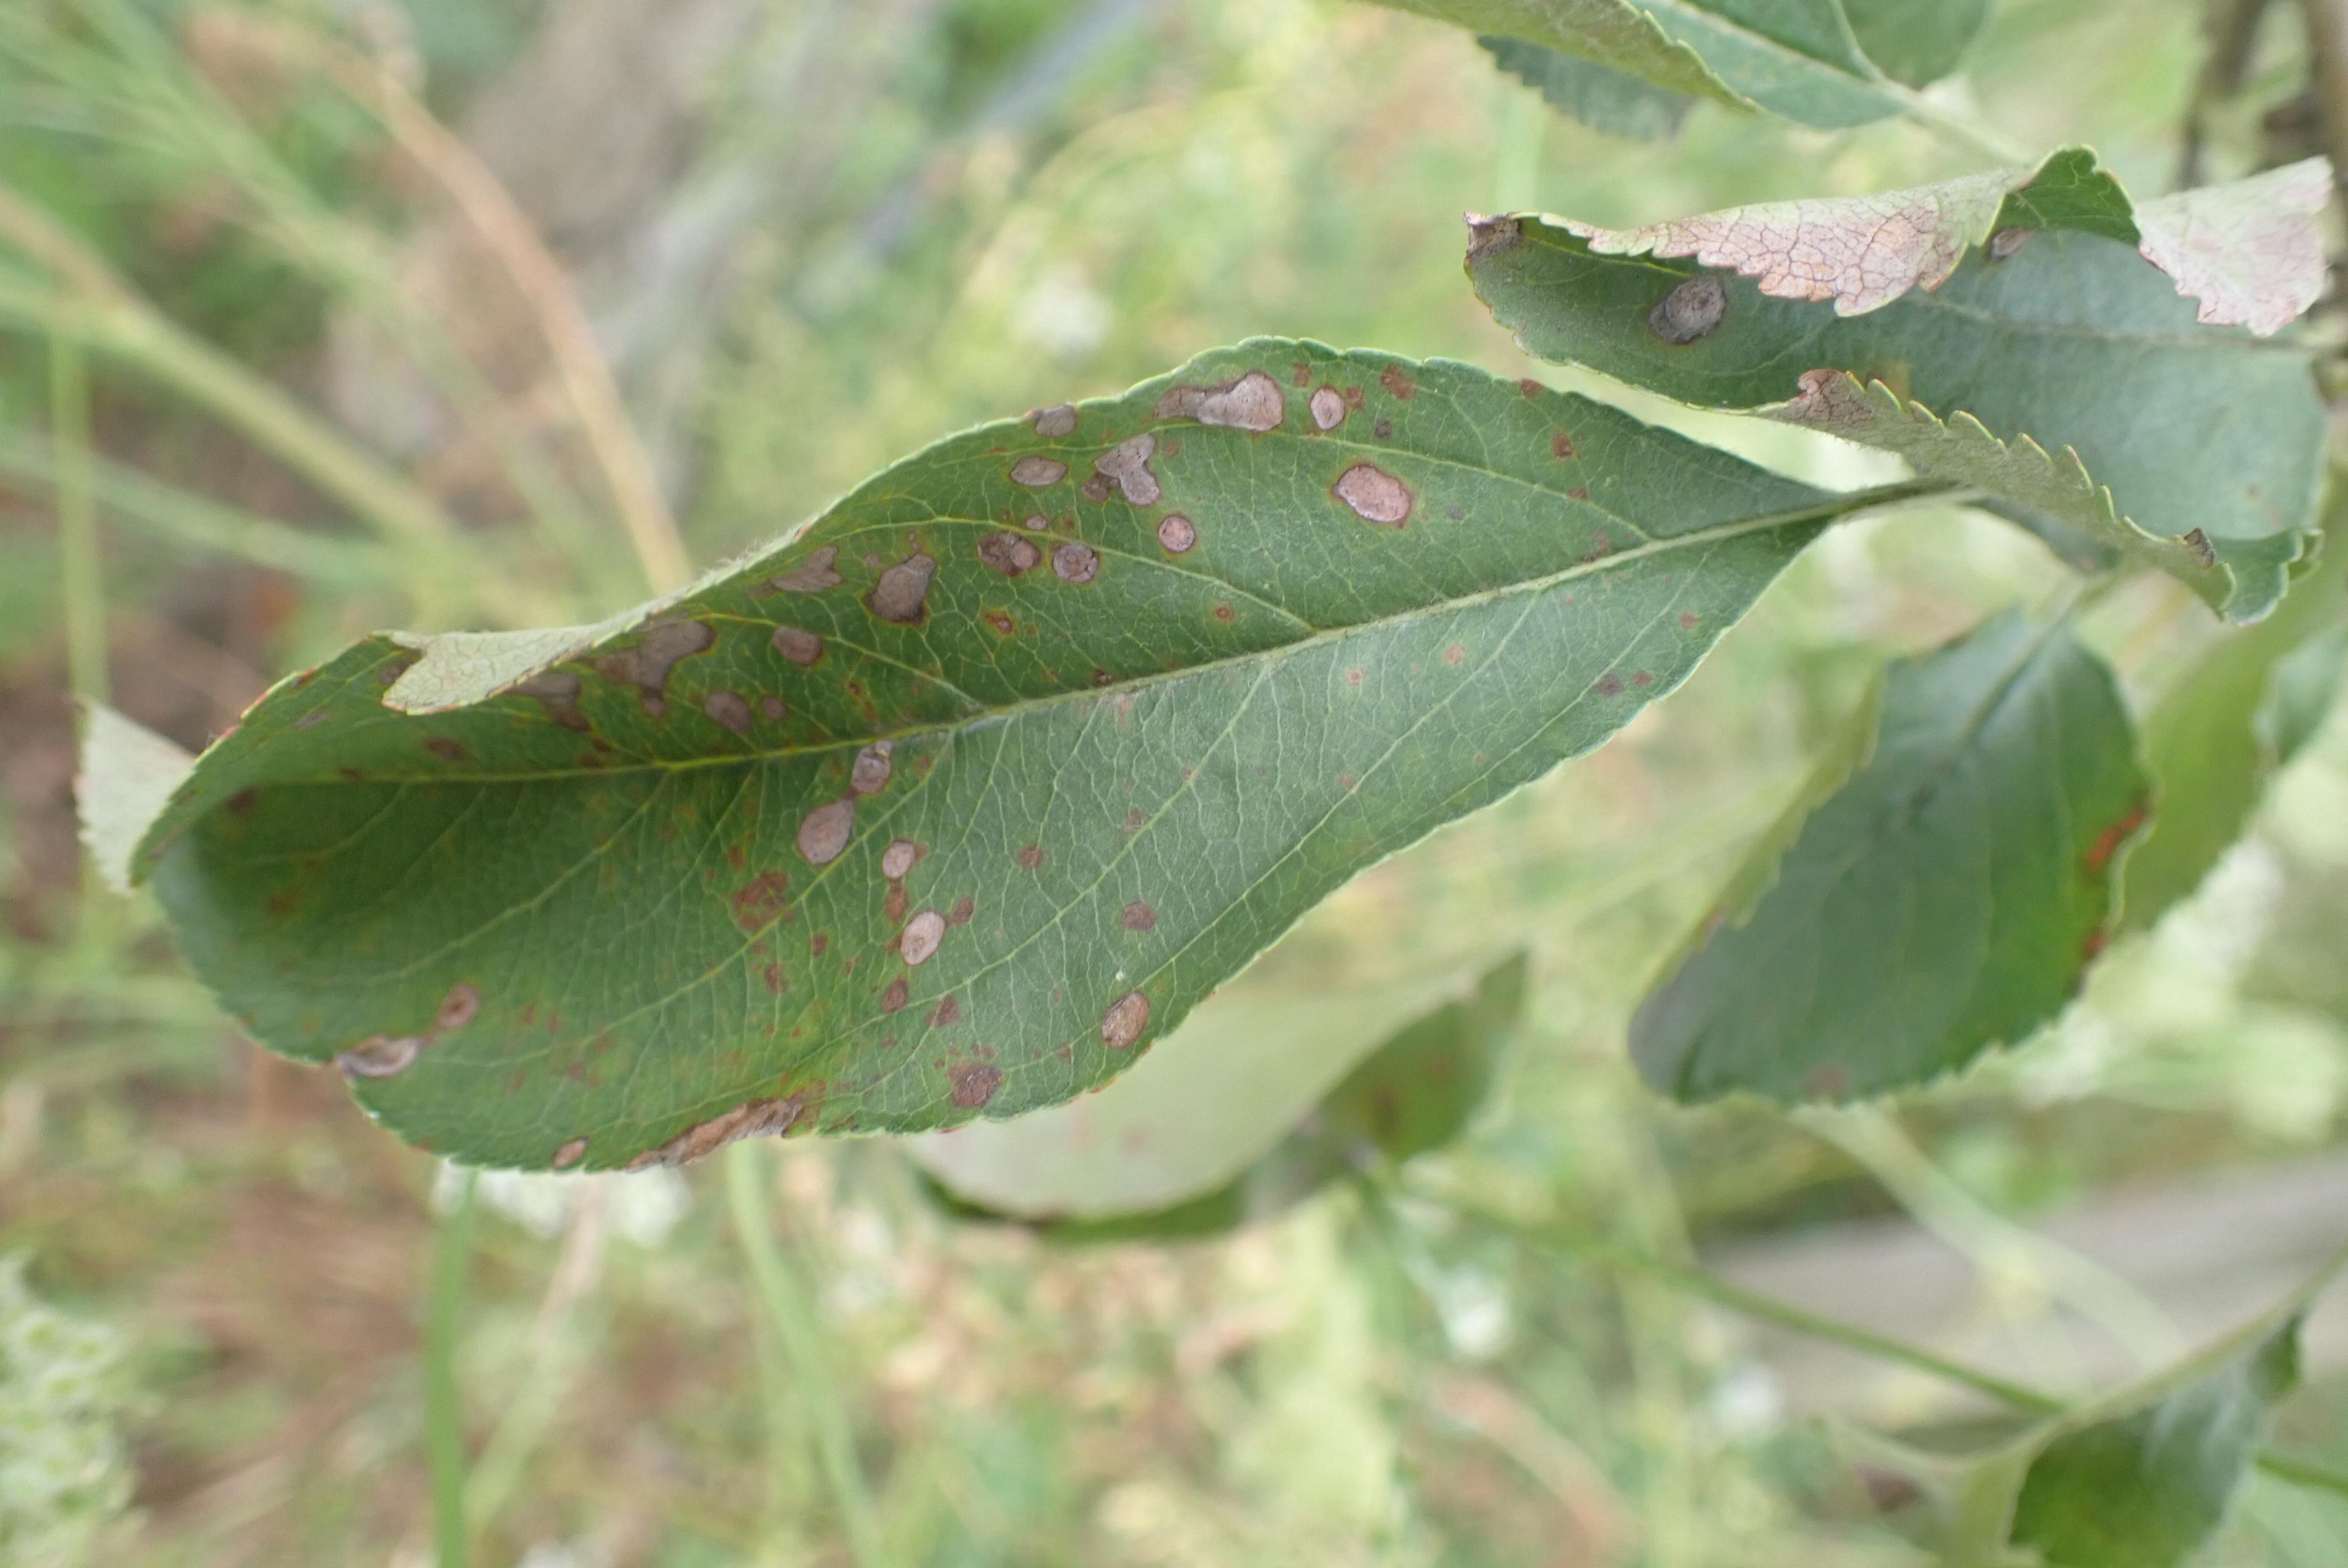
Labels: complex